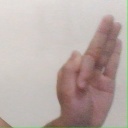
अक्षर: फ